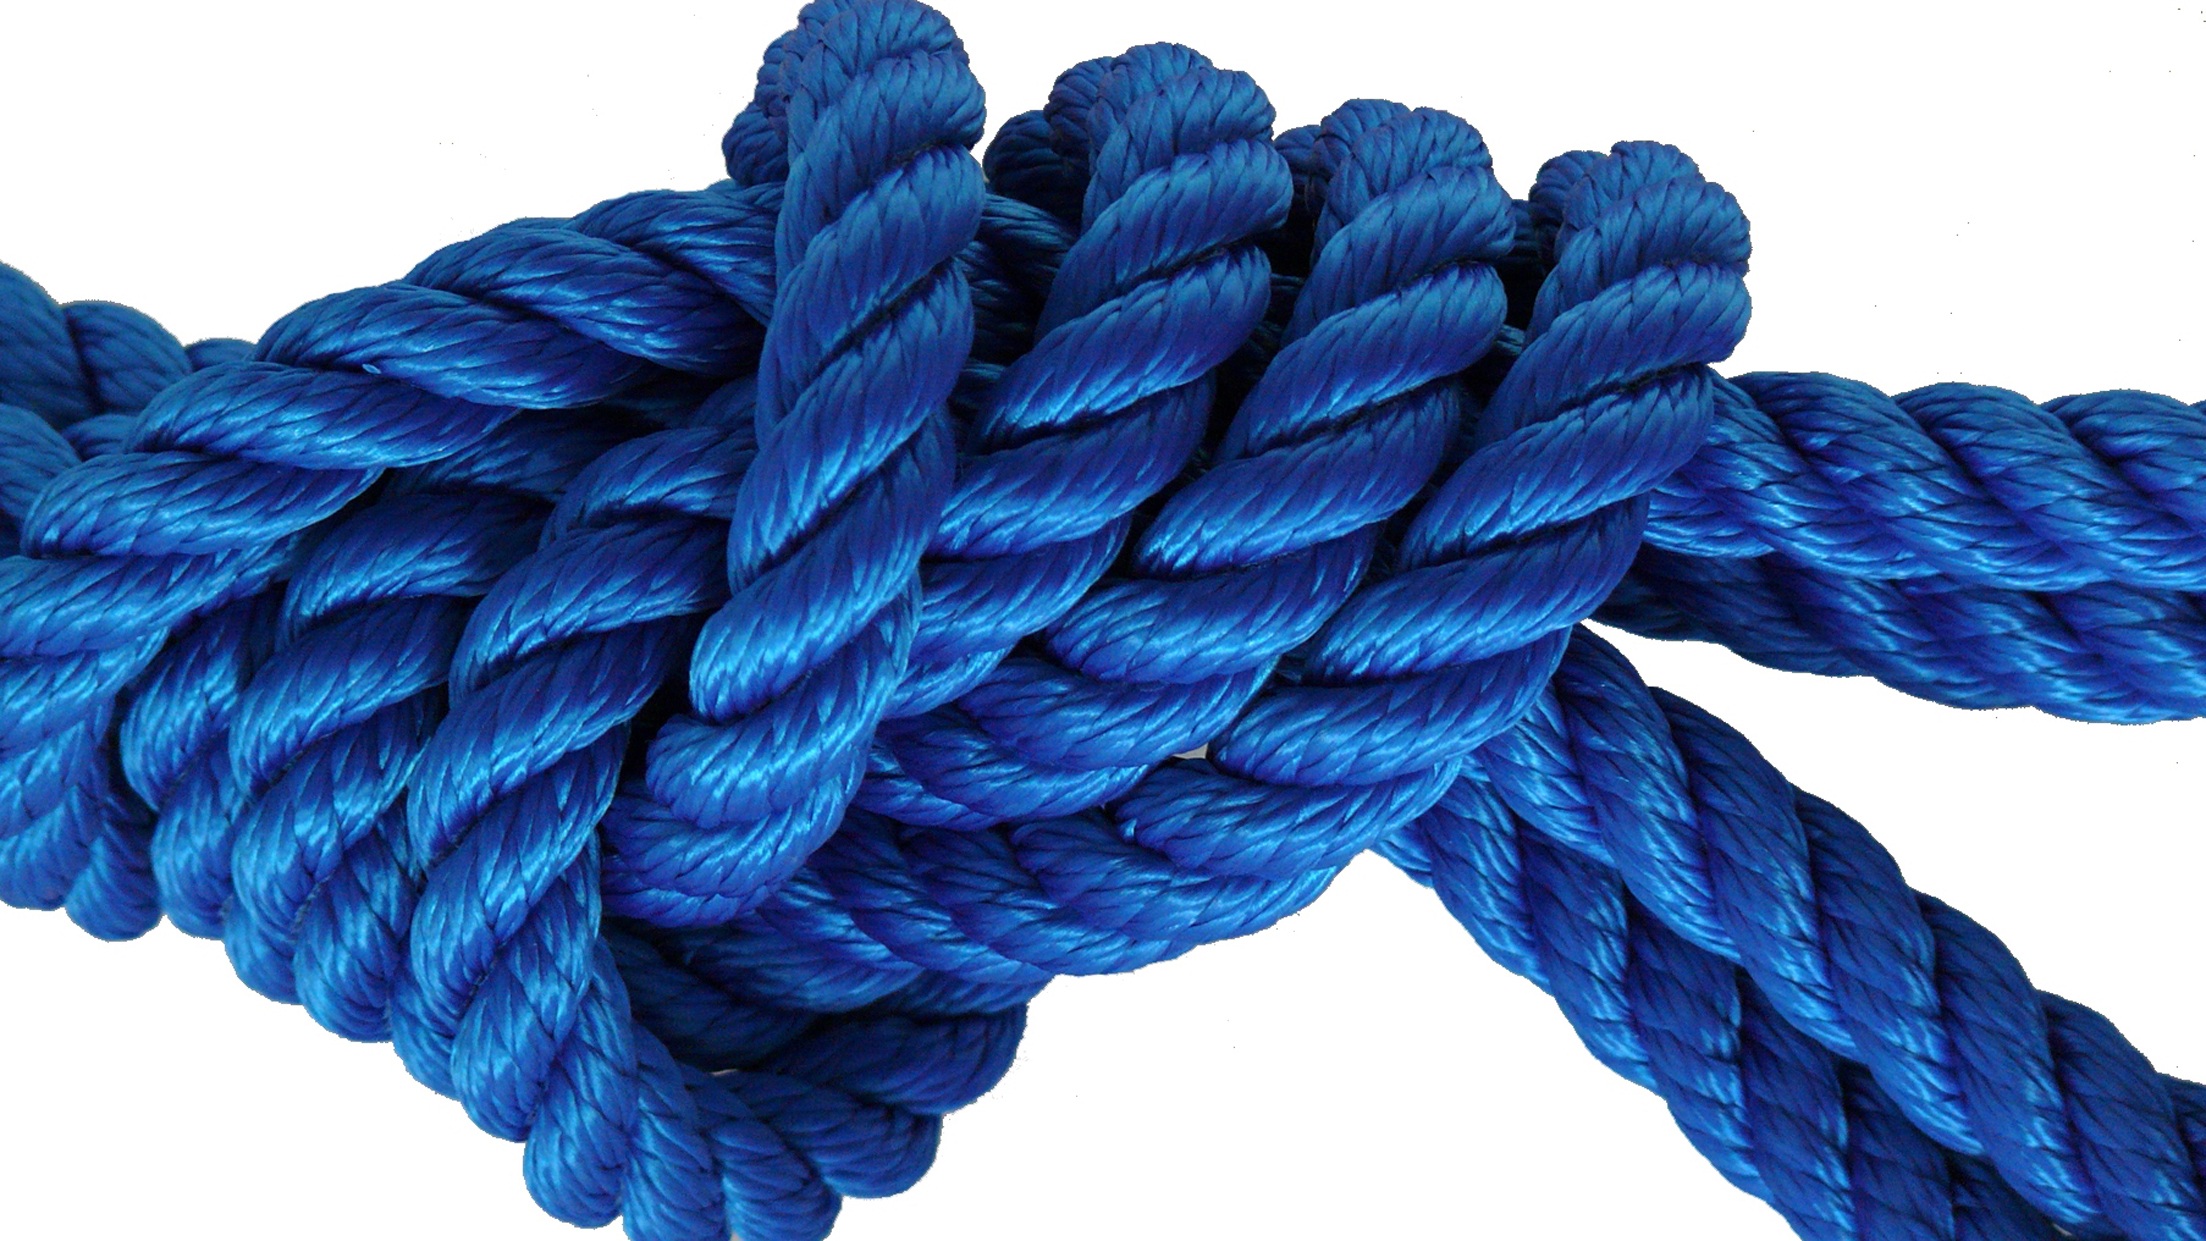
sea, water, dew, rope, wing, sky, traffic, boot, blue, security, material, climb, weave, textile, objects, protection, knot, risk, secure, backup, seafaring, fixing, sure, containing, reliability, by slings, tying, certainty, ensuring, hardware accessory